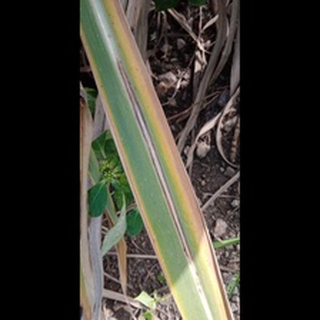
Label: sugarcane_red_rot